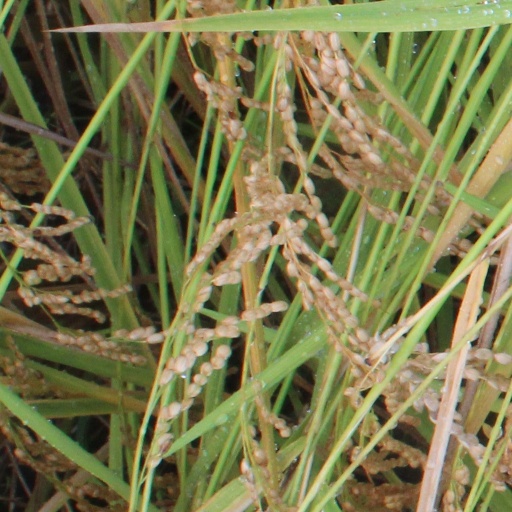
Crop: rice